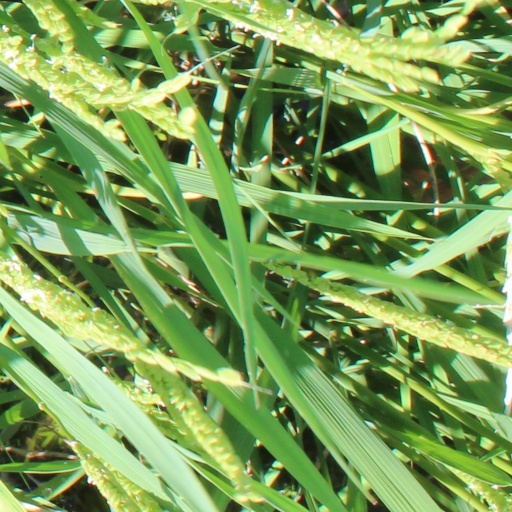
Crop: rice